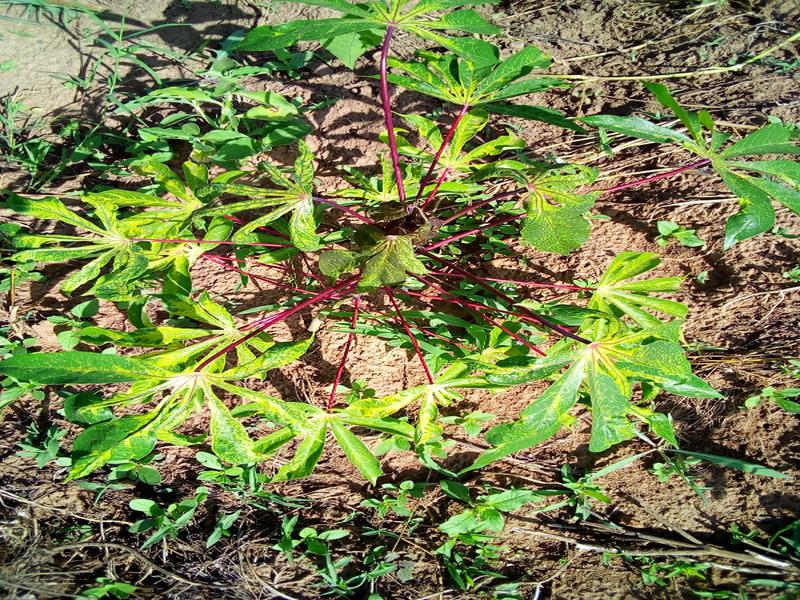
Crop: cassava
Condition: mosaic_disease